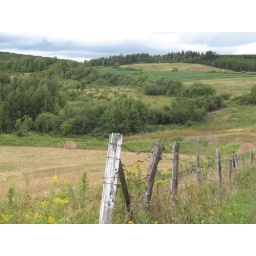
fence in a hay field